Adummim

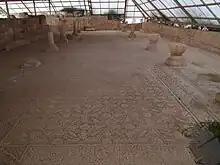
Mosaic floor of the refectory, Monastery of Martyrius at Ma'ale Adummim

The Monastery of Martyrius (5th–7th century), excavated in the centre of Ma'ale Adummim at a site known in Arabic as Khirbet el-Murassas, was an important Byzantine centre of monastic life in the Judaean desert.